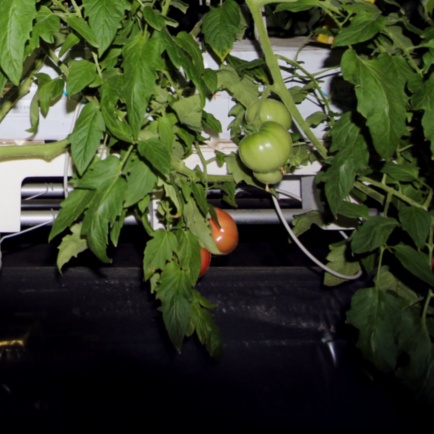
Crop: tomato